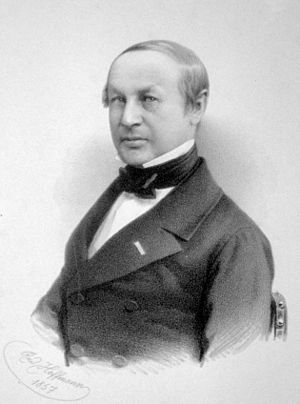
Copleymedaljen / Modtagere af medaljen / 1801–1850
Copleymedaljen er en pris givet af Royal Society of London for fremragende præstationer i forskning inden for enhver gren af naturvidenskaben, vekslende mellem de fysiske videnskaber og de biologiske videnskaber. Medaljen, der uddeles årligt, er den ældste Royal Society-medalje, der stadig uddeles, idet den første gang blev givet i 1731 til Stephen Gray. Den første kvinde, der fik medaljen var Dorothy Crowfoot Hodgkin i 1976.